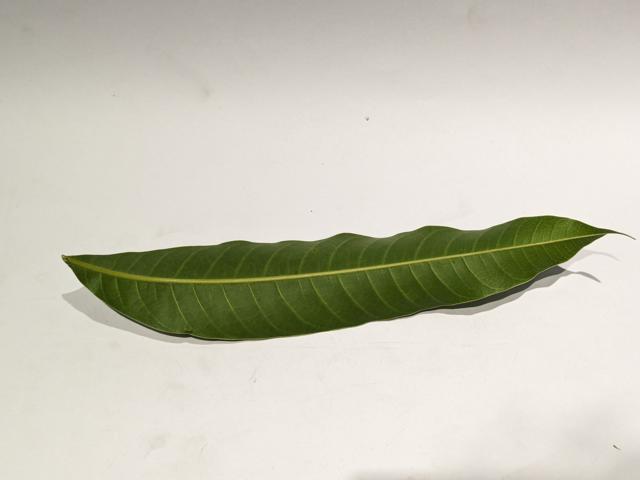
Mango leaf variety: Haribhanga